List of world number one snooker players

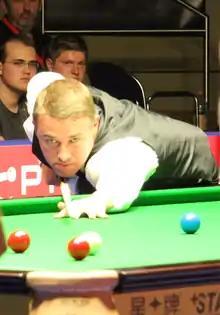
Stephen Hendry ended the season ranked at number one on nine occasions; more season finishes in the top spot than any other player.

The sport of professional snooker first adopted a ranking system for the 1975–76 season, which saw Ray Reardon ranked in the top position. An Order of Merit was published in the 1975/76 season to determine the seedings for events, and the first set of official rankings the following year used the same criteria. Certain events carried ranking points, and at the end of the season, they were tallied. The World Snooker Championship originally was the only event to offer ranking points, until the 1982 International Open. Over the next 22 seasons, five men held the first position; Reardon (1976/77 to 1980/81), Cliff Thorburn (1981/82), Reardon again for 1982/83, Steve Davis (1983/84 to 1989/90) and Stephen Hendry (1990/91 to 1997/98). From 1998/99 to 2009/10, the title was shared by Ronnie O'Sullivan (five seasons), John Higgins (three seasons) and Mark Williams (three seasons), while Hendry regained the position for the 2006/07 season. In the first 34 years of the world rankings, only seven players held the number one position.